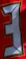
Number: 3